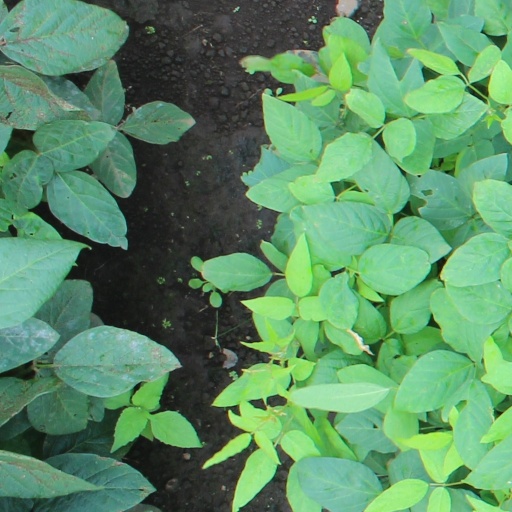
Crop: soybean